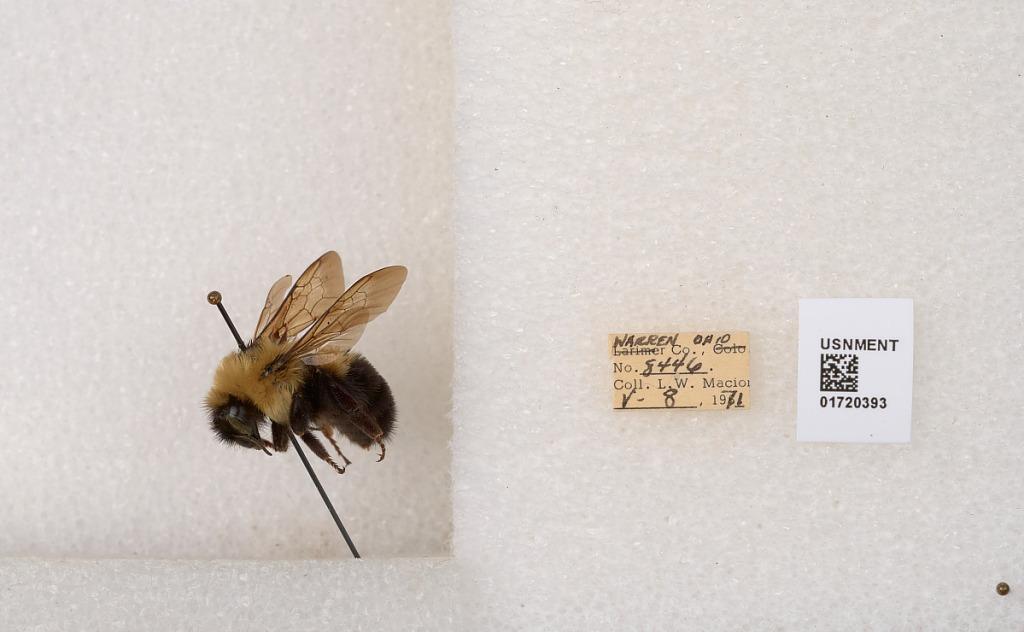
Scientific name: Bombus bimaculatus Cresson
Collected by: L. Macior
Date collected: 1971-5-8
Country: United States
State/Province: Ohio
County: Warren
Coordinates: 39.4276, -84.1668